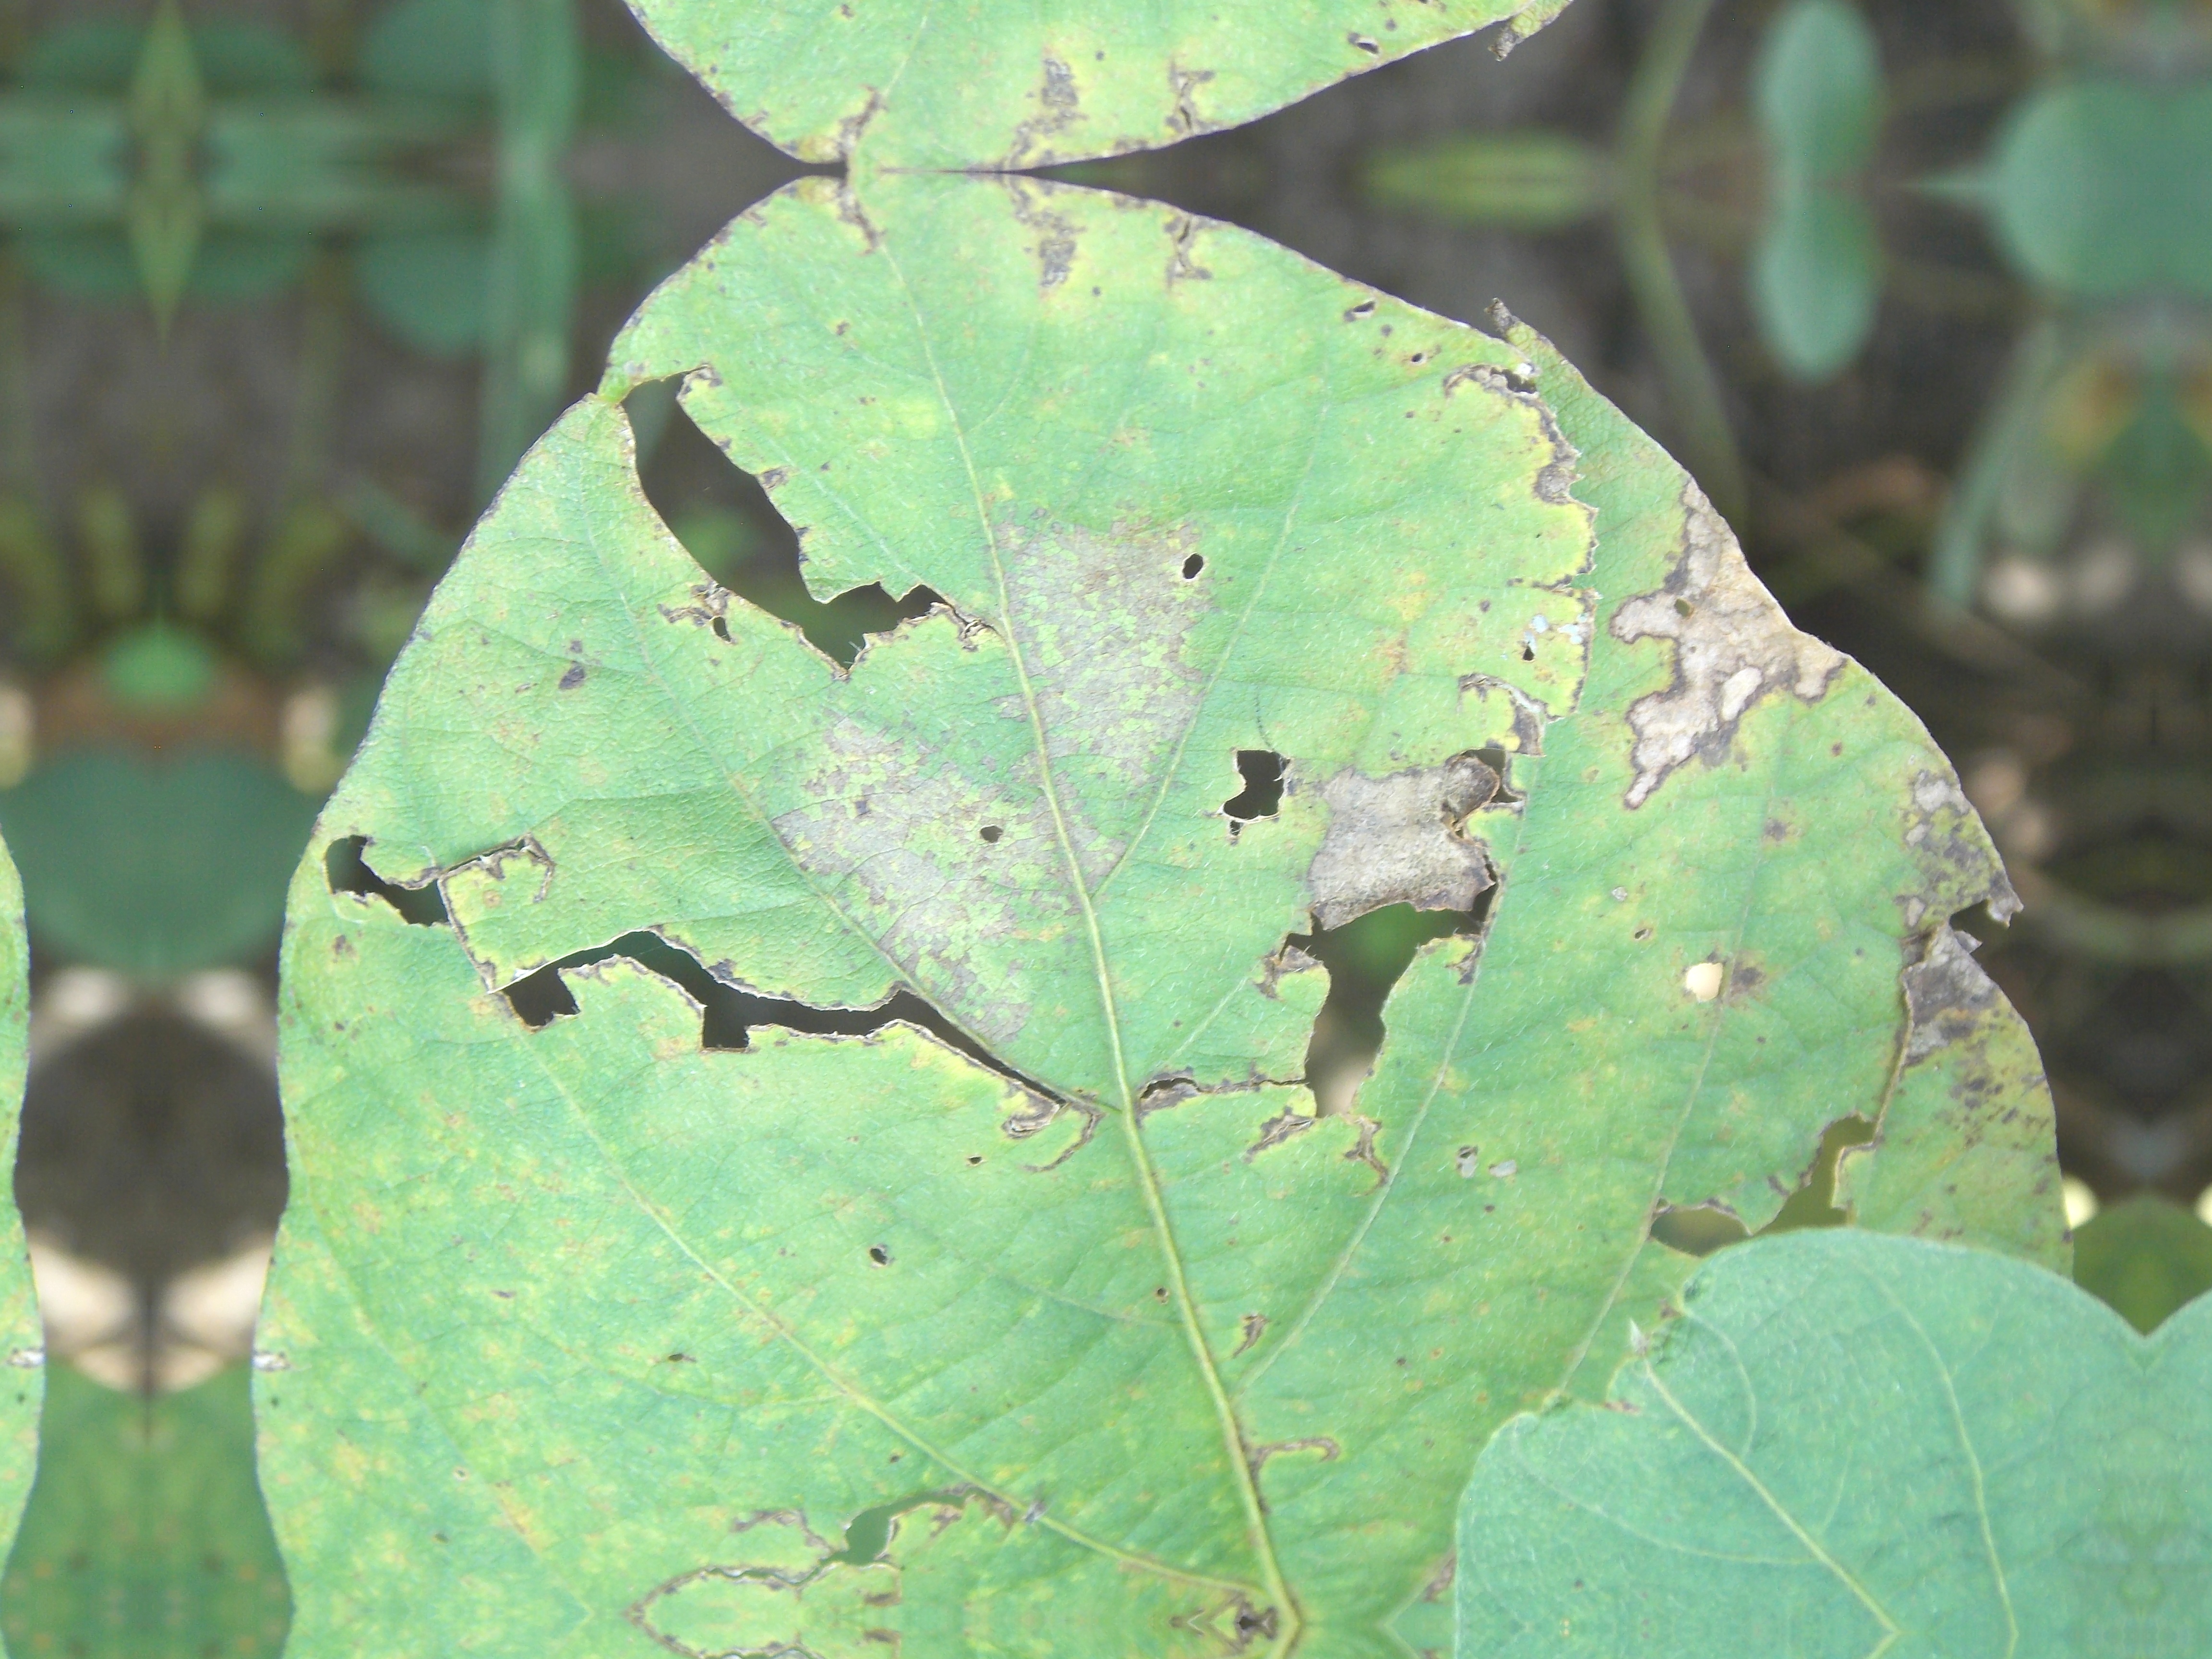
Label: Disease